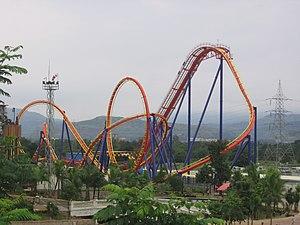
Legoland Discovery Centre Toronto ouvert au public le 1ᵉʳ mars.
Adlabs Imagica est un parc à thème situé près de Khopoli, dans l'État de Maharashtra, en Inde. Le parc est détenu et exploité par Adlabs Entertainment Limited et géré par Manmohan Shetty. Le parc créé en 2013 propose 21 attractions sur 300 hectares, un hôtel de 300 chambres et un parc aquatique.